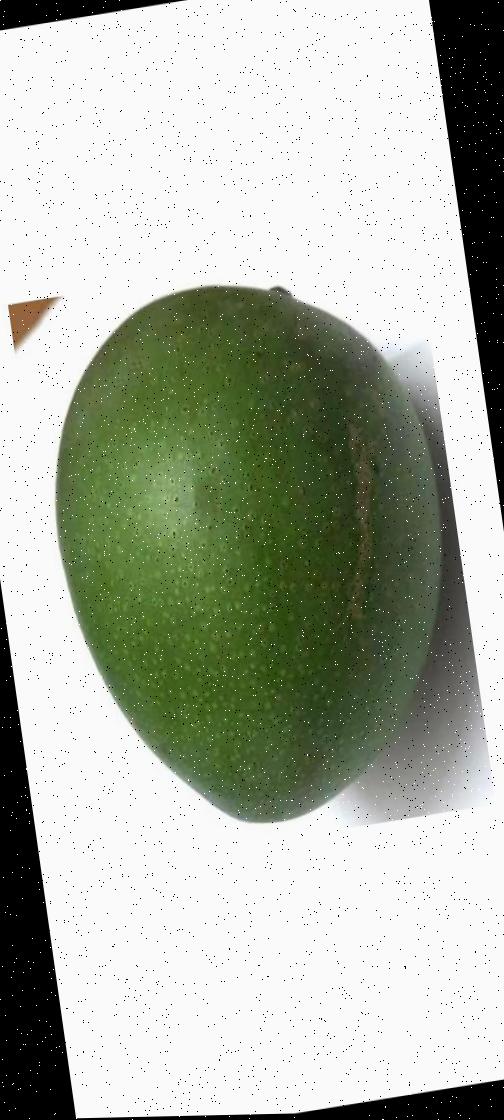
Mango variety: Ashshina Zhinuk